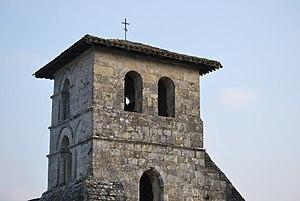
Clocher de l'église Notre-Dame de Saint-Aubin-de-Branne
Saint-Aubin-de-Branne est une commune du Sud-Ouest de la France, située dans le département de la Gironde.